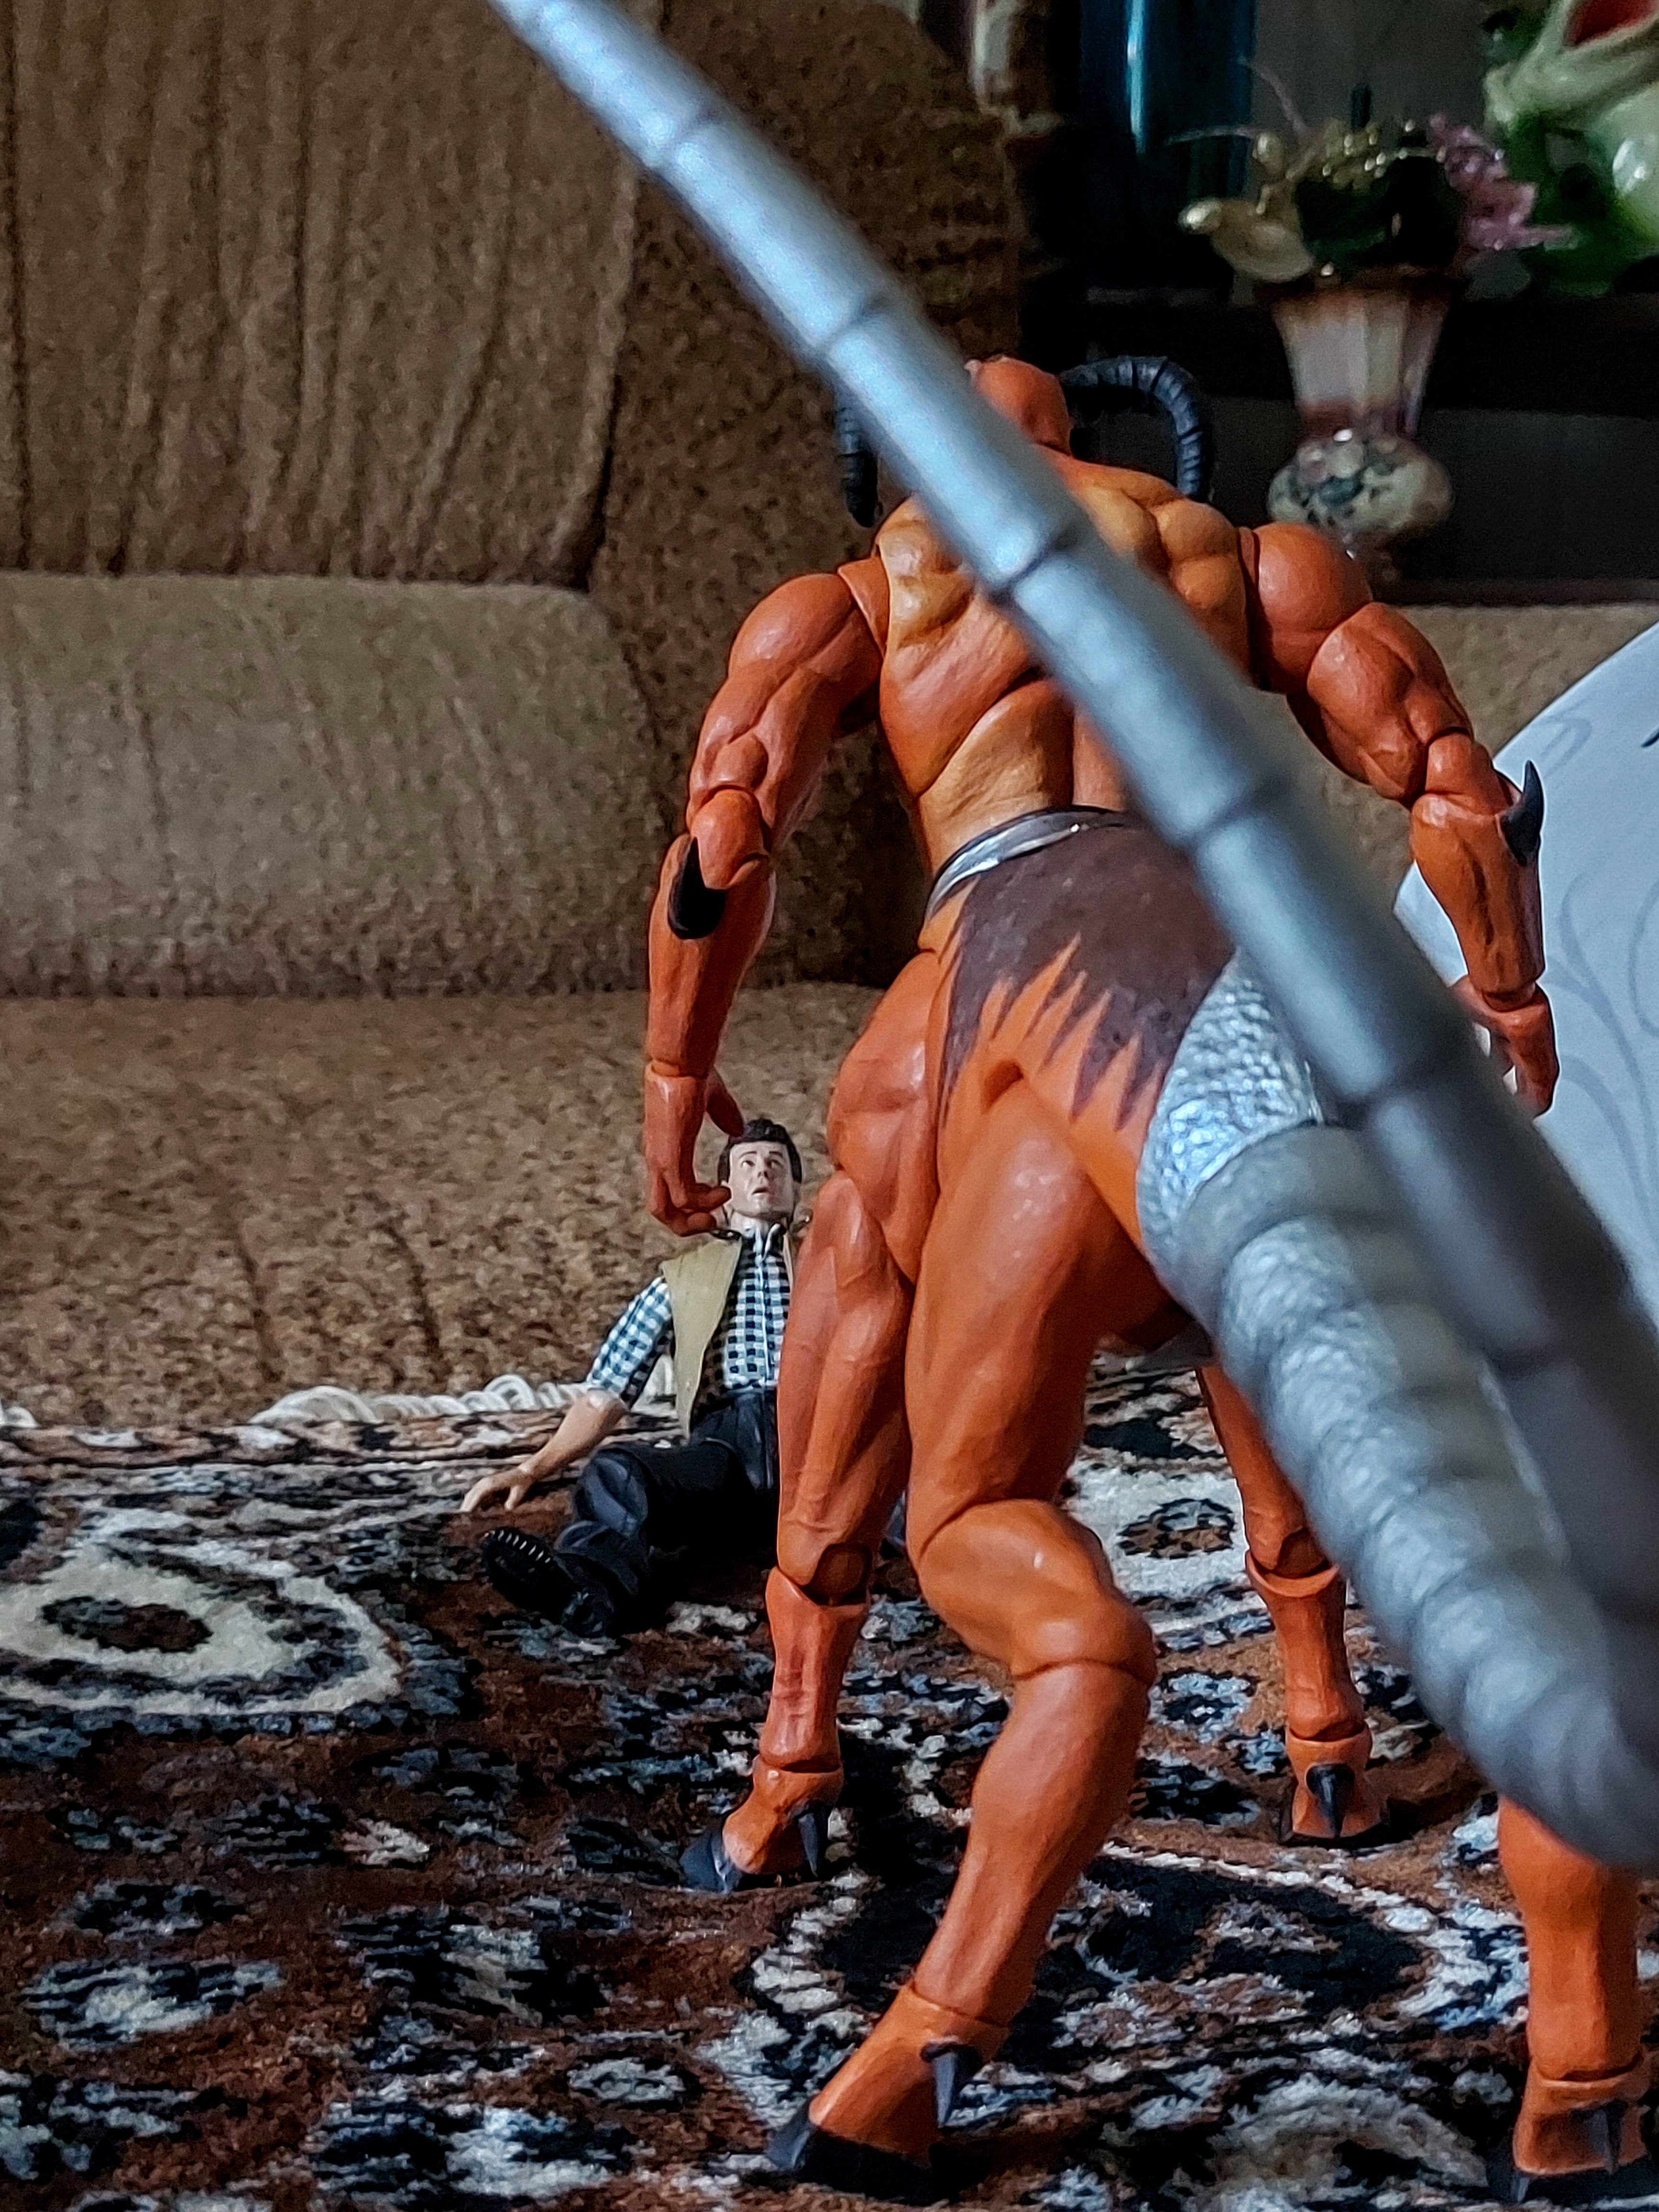
Shokan, storm, collectibles, warrior, fighter, action, figure, leg, textile, thigh, flash photography, flowerpot, wood, houseplant, street fashion, human leg, fun, event, knee, sandal, sitting, boot, fashion accessory, Barechested, flesh, chest, pipe, peach, leisure, jewellery, soil, eyewear, cg artwork, abdomen, performance art, undergarment, photo shoot, street